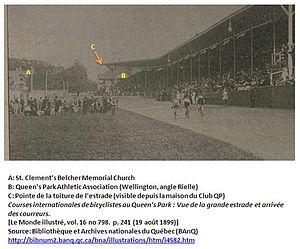
Piste du vélodrome Queen’s Park, vue vers le sud (photo), Le Monde illustré, août 1899
Le vélodrome Queen's Park est un ancien vélodrome de la ville de Verdun, aujourd'hui arrondissement de Montréal, au Québec.